Tharangambadi

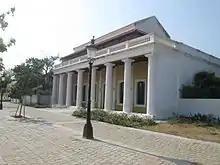
A restored colonial house in Tranquebar

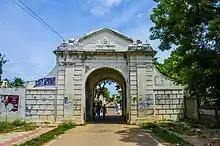
Town Gate

Among the first Protestant missionaries to set foot in India were two Lutherans from Germany, Bartholomäus Ziegenbalg and Heinrich Pluetschau, who began work in 1705 in the Danish settlement of Tranquebar. Ziegenbalg translated the Old and New Testaments into Tamil, imported a printing press, and printed the New Testament in Tamil in 1714.